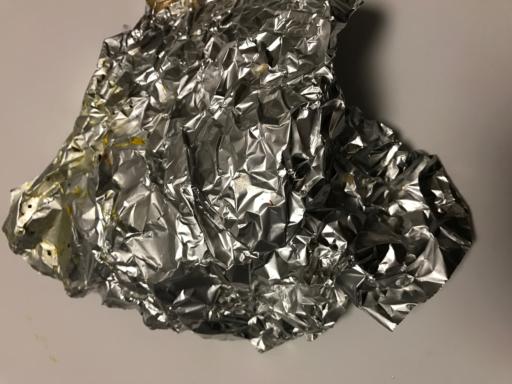
Waste category: metal